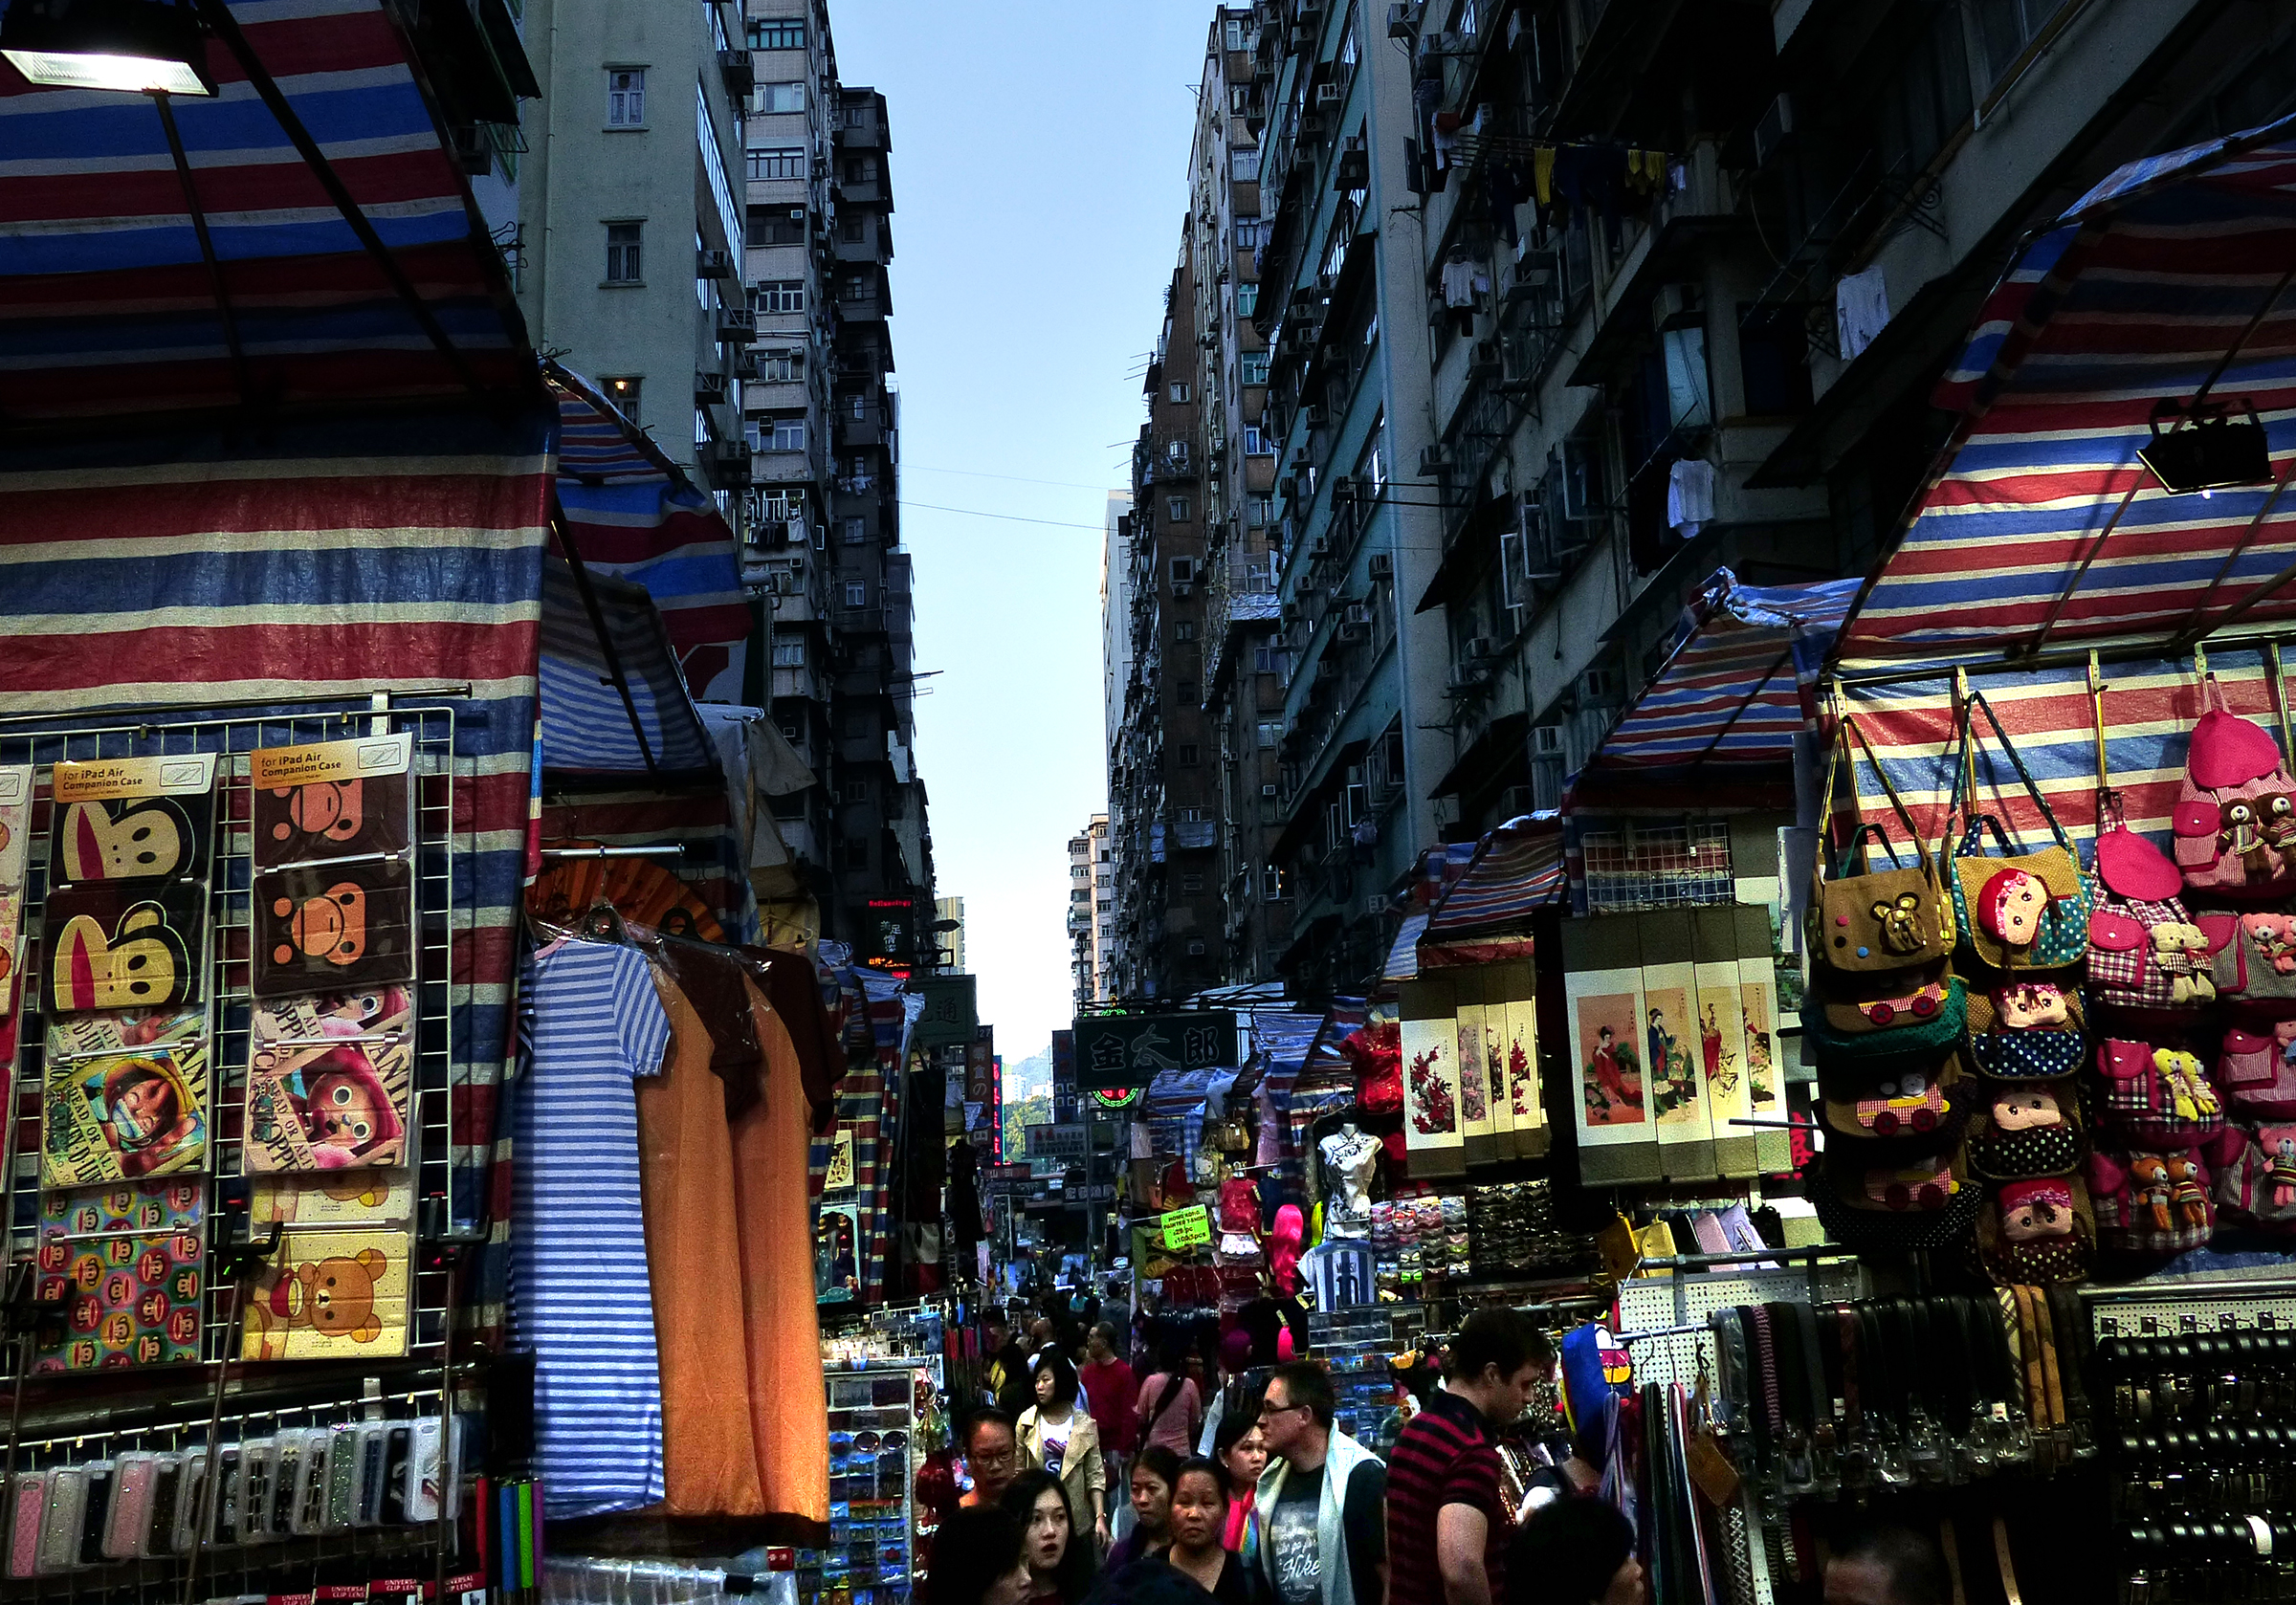
road, street, night, city, crowd, cityscape, downtown, travel, color, market, shopping, infrastructure, bridgecamera, hongkong, superzoom, streetscenes, mongkok, markets, metropolis, urban area, human settlement